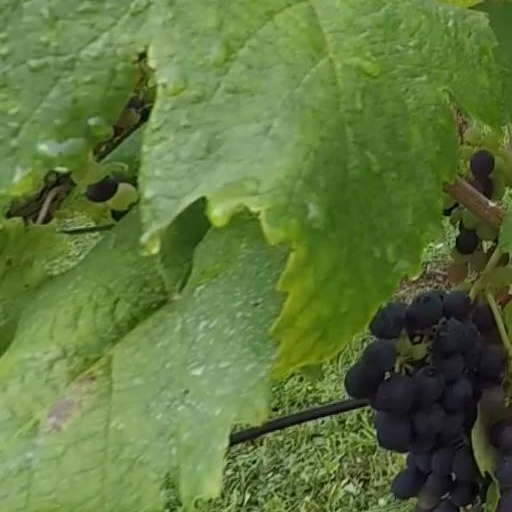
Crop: grape